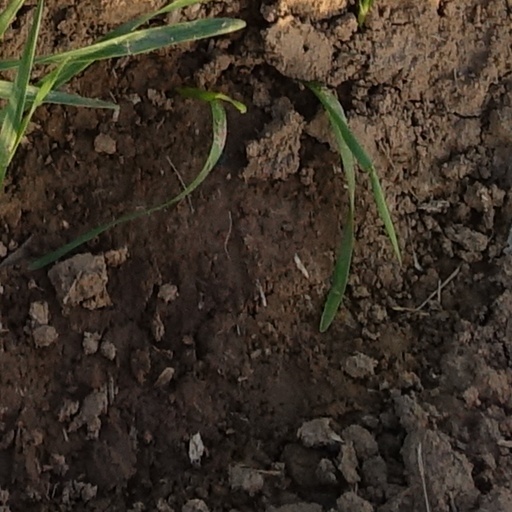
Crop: wheat